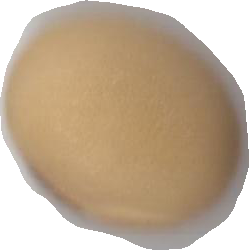
Variety: Anjasmoro